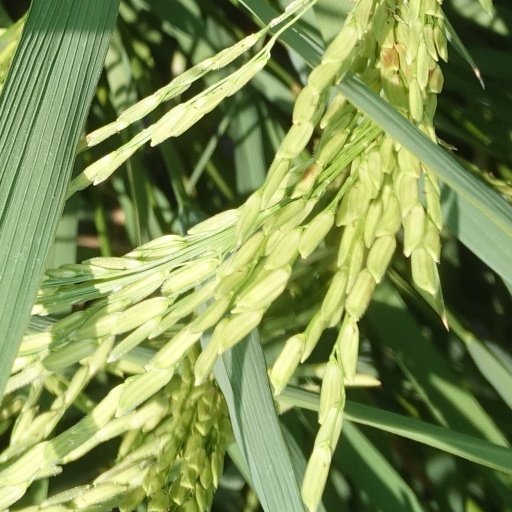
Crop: rice